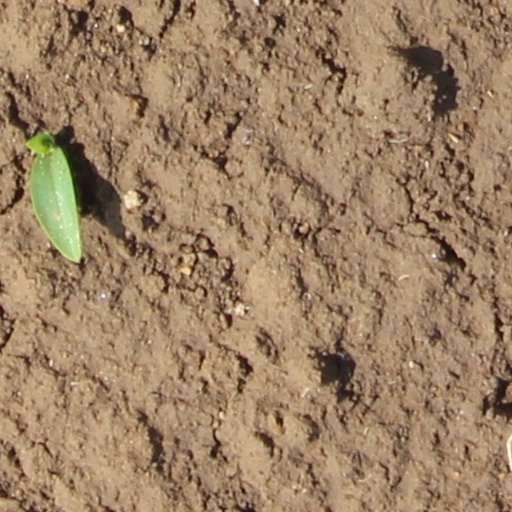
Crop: wheat